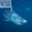
Label: shark